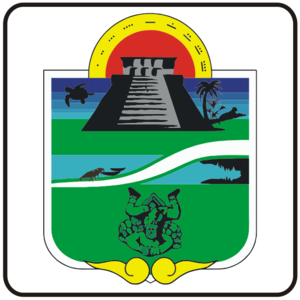
Akumal est une ville mexicaine, située sur la Riviera Maya entre Tulum et Playa del Carmen.
Tulum est l'une des municipalités de l'État de Quintana Roo, au Mexique. Couvrant une zone située au centre-nord de l'État, elle a été créée le 13 mars 2008. Elle tient son nom de la ville de Tulum qui en est le centre administratif.
Tulum est une ville de la côté sud-est du Mexique, dans l'État de Quintana Roo. Elle se trouve à 20°12′43″N de latitude et à 87°27′57″O de longitude. La ville moderne, située sur le littoral de la mer des Caraïbes, est bâtie non loin de l'ancien site maya du même nom. Située au sud de la zone touristique qu'est la Riviera Maya, elle est, depuis 2008, le centre administratif de la municipalité de Tulum à laquelle elle a donné son nom.